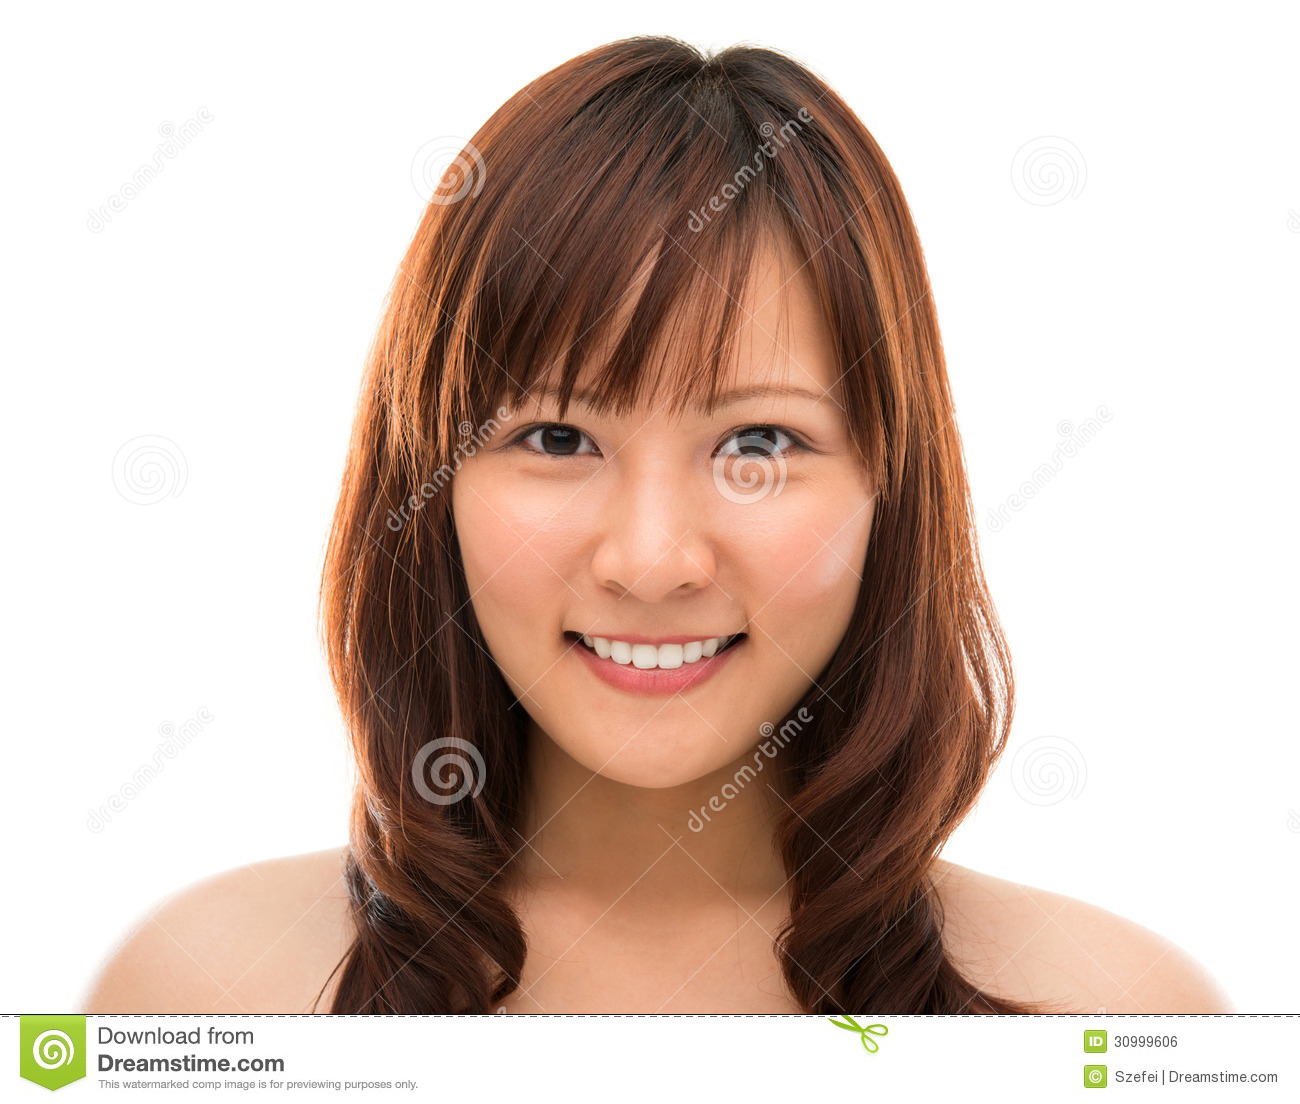
Label: Colored